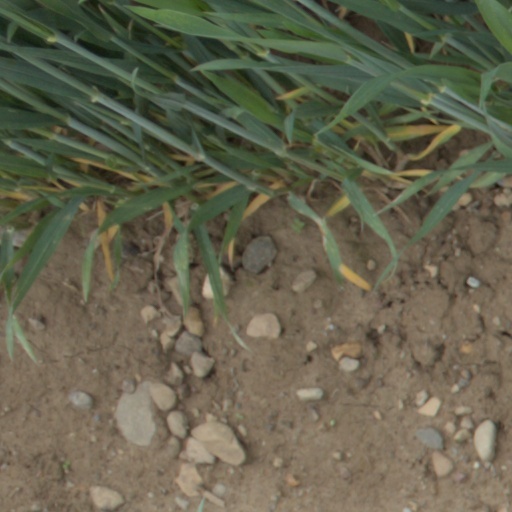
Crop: wheat